James Saito

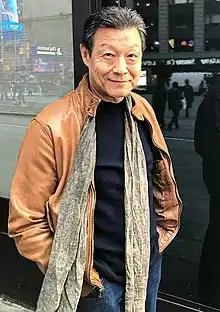

Saito is best known as the original Shredder in "Teenage Mutant Ninja Turtles", Dr. Chen in the ABC series "Eli Stone", Harry Kim in the Netflix film "Always Be My Maybe", and Kenji in "Modern Love". Saito received an OBIE for his performance in DURANGO at the Public Theater in NY. He is a member of the Academy of Television Arts & Sciences and Academy of Motion Picture Arts and Sciences